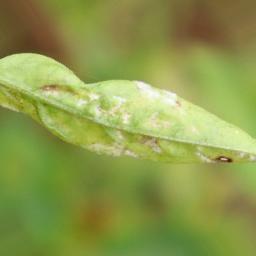
Label: powdery mildew